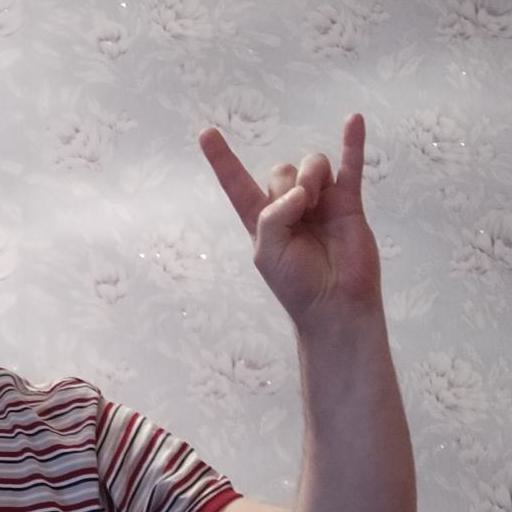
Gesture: rock